Launching gantry

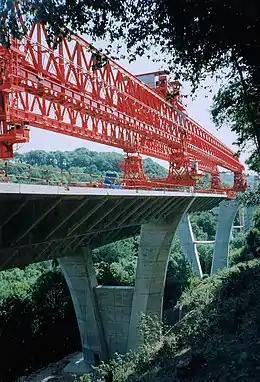
Twin-girder upper-beam launching gantry, during construction of the (completed 1996)

Bridge segments (or bridge girders) are set in place by the launching gantry until the span between adjacent piers is completed. For segmental bridges, typically a span-by-span or balanced-cantilever approach is adopted to place segments. To free up the gantry trolley(s), temporary hangers are used to support each segment after it has been placed. In the span-by-span approach, all the segments for a span are placed before bridge tendons are tensioned; in this fashion, work progresses from one pier towards an adjacent pier. In the balanced-cantilever approach, segments are placed simultaneously on each side and work progresses from a central pier towards the two nearest piers instead. In either case, the launching gantry girders and hangers essentially serve as falsework prior to tensioning.